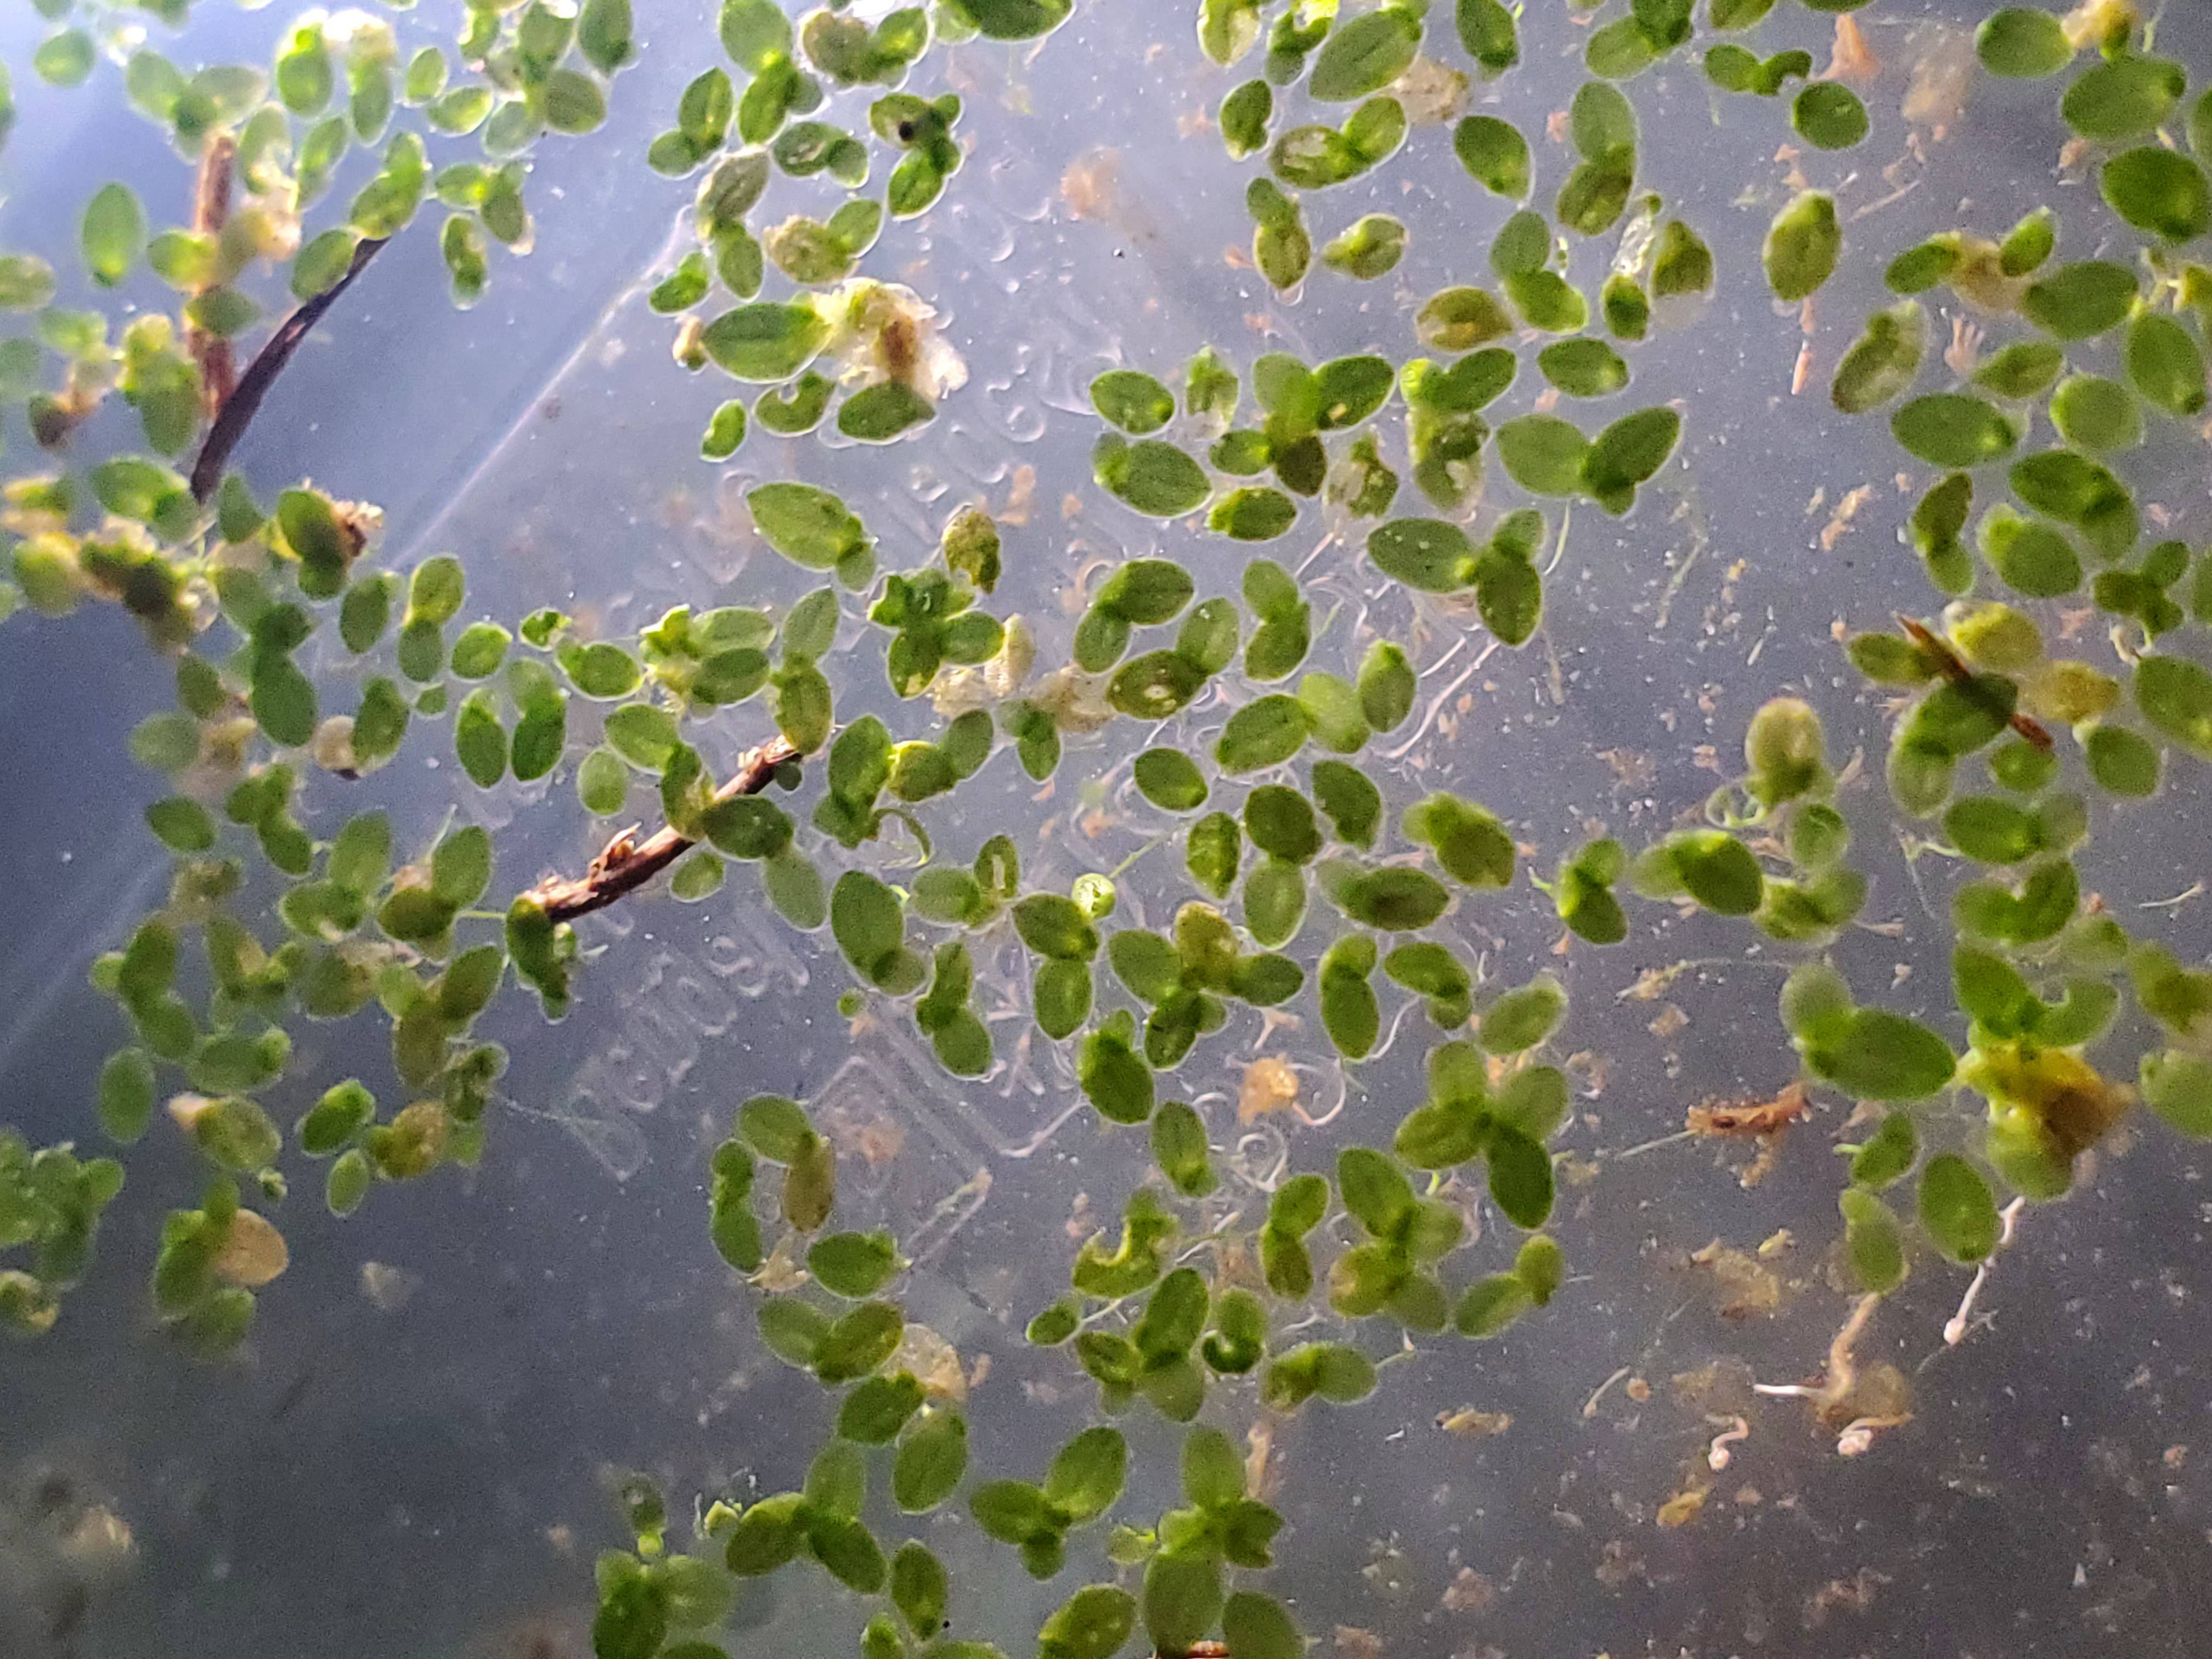
Species: Common Duckweeds (Lemna minor)